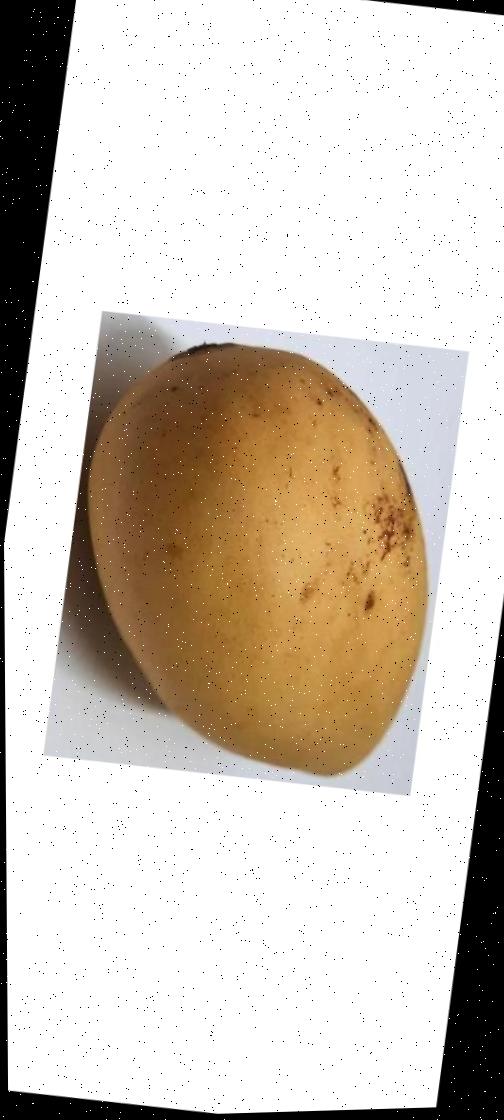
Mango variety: Katimon